World Series

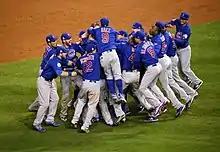

The 2000 New York Yankees faced the Mets in the first World Series played entirely in New York since 1956. The Yankees defeated the Mets four games to one to win their 26th World Series Championship. Shortstop Derek Jeter won the World Series' Most Valuable Player award after winning the Most Valuable Player award in the All-Star Game in the same year.